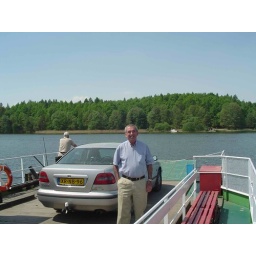
On ferry to cross lake in Poland near Bart's parents.